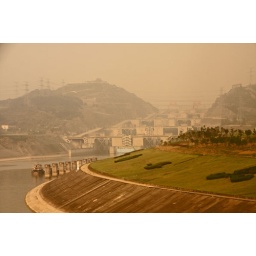
End of the river trip an via a visit to the dam by bus to Wuhan